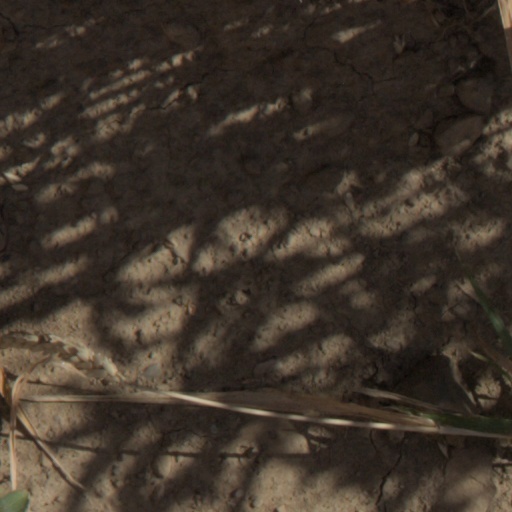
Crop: wheat